Dirmstein

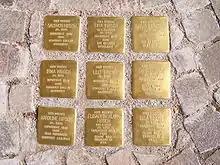
The nine "Stolpersteine" for deported Jews

On 23 November 2005, the 1,163rd anniversary of Dirmstein's first documentary mention, the local chronicle appeared after more than 20 years’ preparation. Working together on this project were not only the publisher (Michael Martin, Landau), who in work lasting years had marshalled the unusually comprehensive municipal archive, but also a few other outside specialists from the "Kulturverein St. Michael Dirmstein" (cultural club) as well as many writers from the village.